Billy Martin

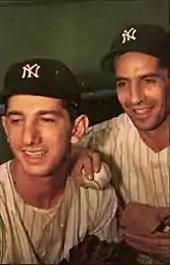
Martin (left) with Phil Rizzuto in the 1950s

There had been congressional investigations into whether athletes and others were given preferable treatment to avoid conscription and, in early 1954, Martin was drafted into the army, his renewed request for a hardship discharge denied. He complained to a reporter that he was given worse treatment than his fellow soldiers, allowed fewer weekend passes and not allowed to play on the Fort Ord baseball team. He missed the entire 1954 season, in which the Yankees, uniquely during Martin's career with them, did not win the pennant, and much of the 1955 season. He was transferred to Fort Carson in Colorado, where he was allowed to live off base. He played on and managed the baseball team, and rose to the rank of corporal. In August 1955, a furlough allowed him to return to the Yankees and, when they won the pennant, it was extended for the 1955 World Series. Although Martin batted .300 for the regular season, and .320 with four runs batted in during the Series, the Yankees lost to the Dodgers in seven games, and Martin berated himself for letting down Stengel. He was discharged from the army later in October, having been awarded the Good Conduct Medal.